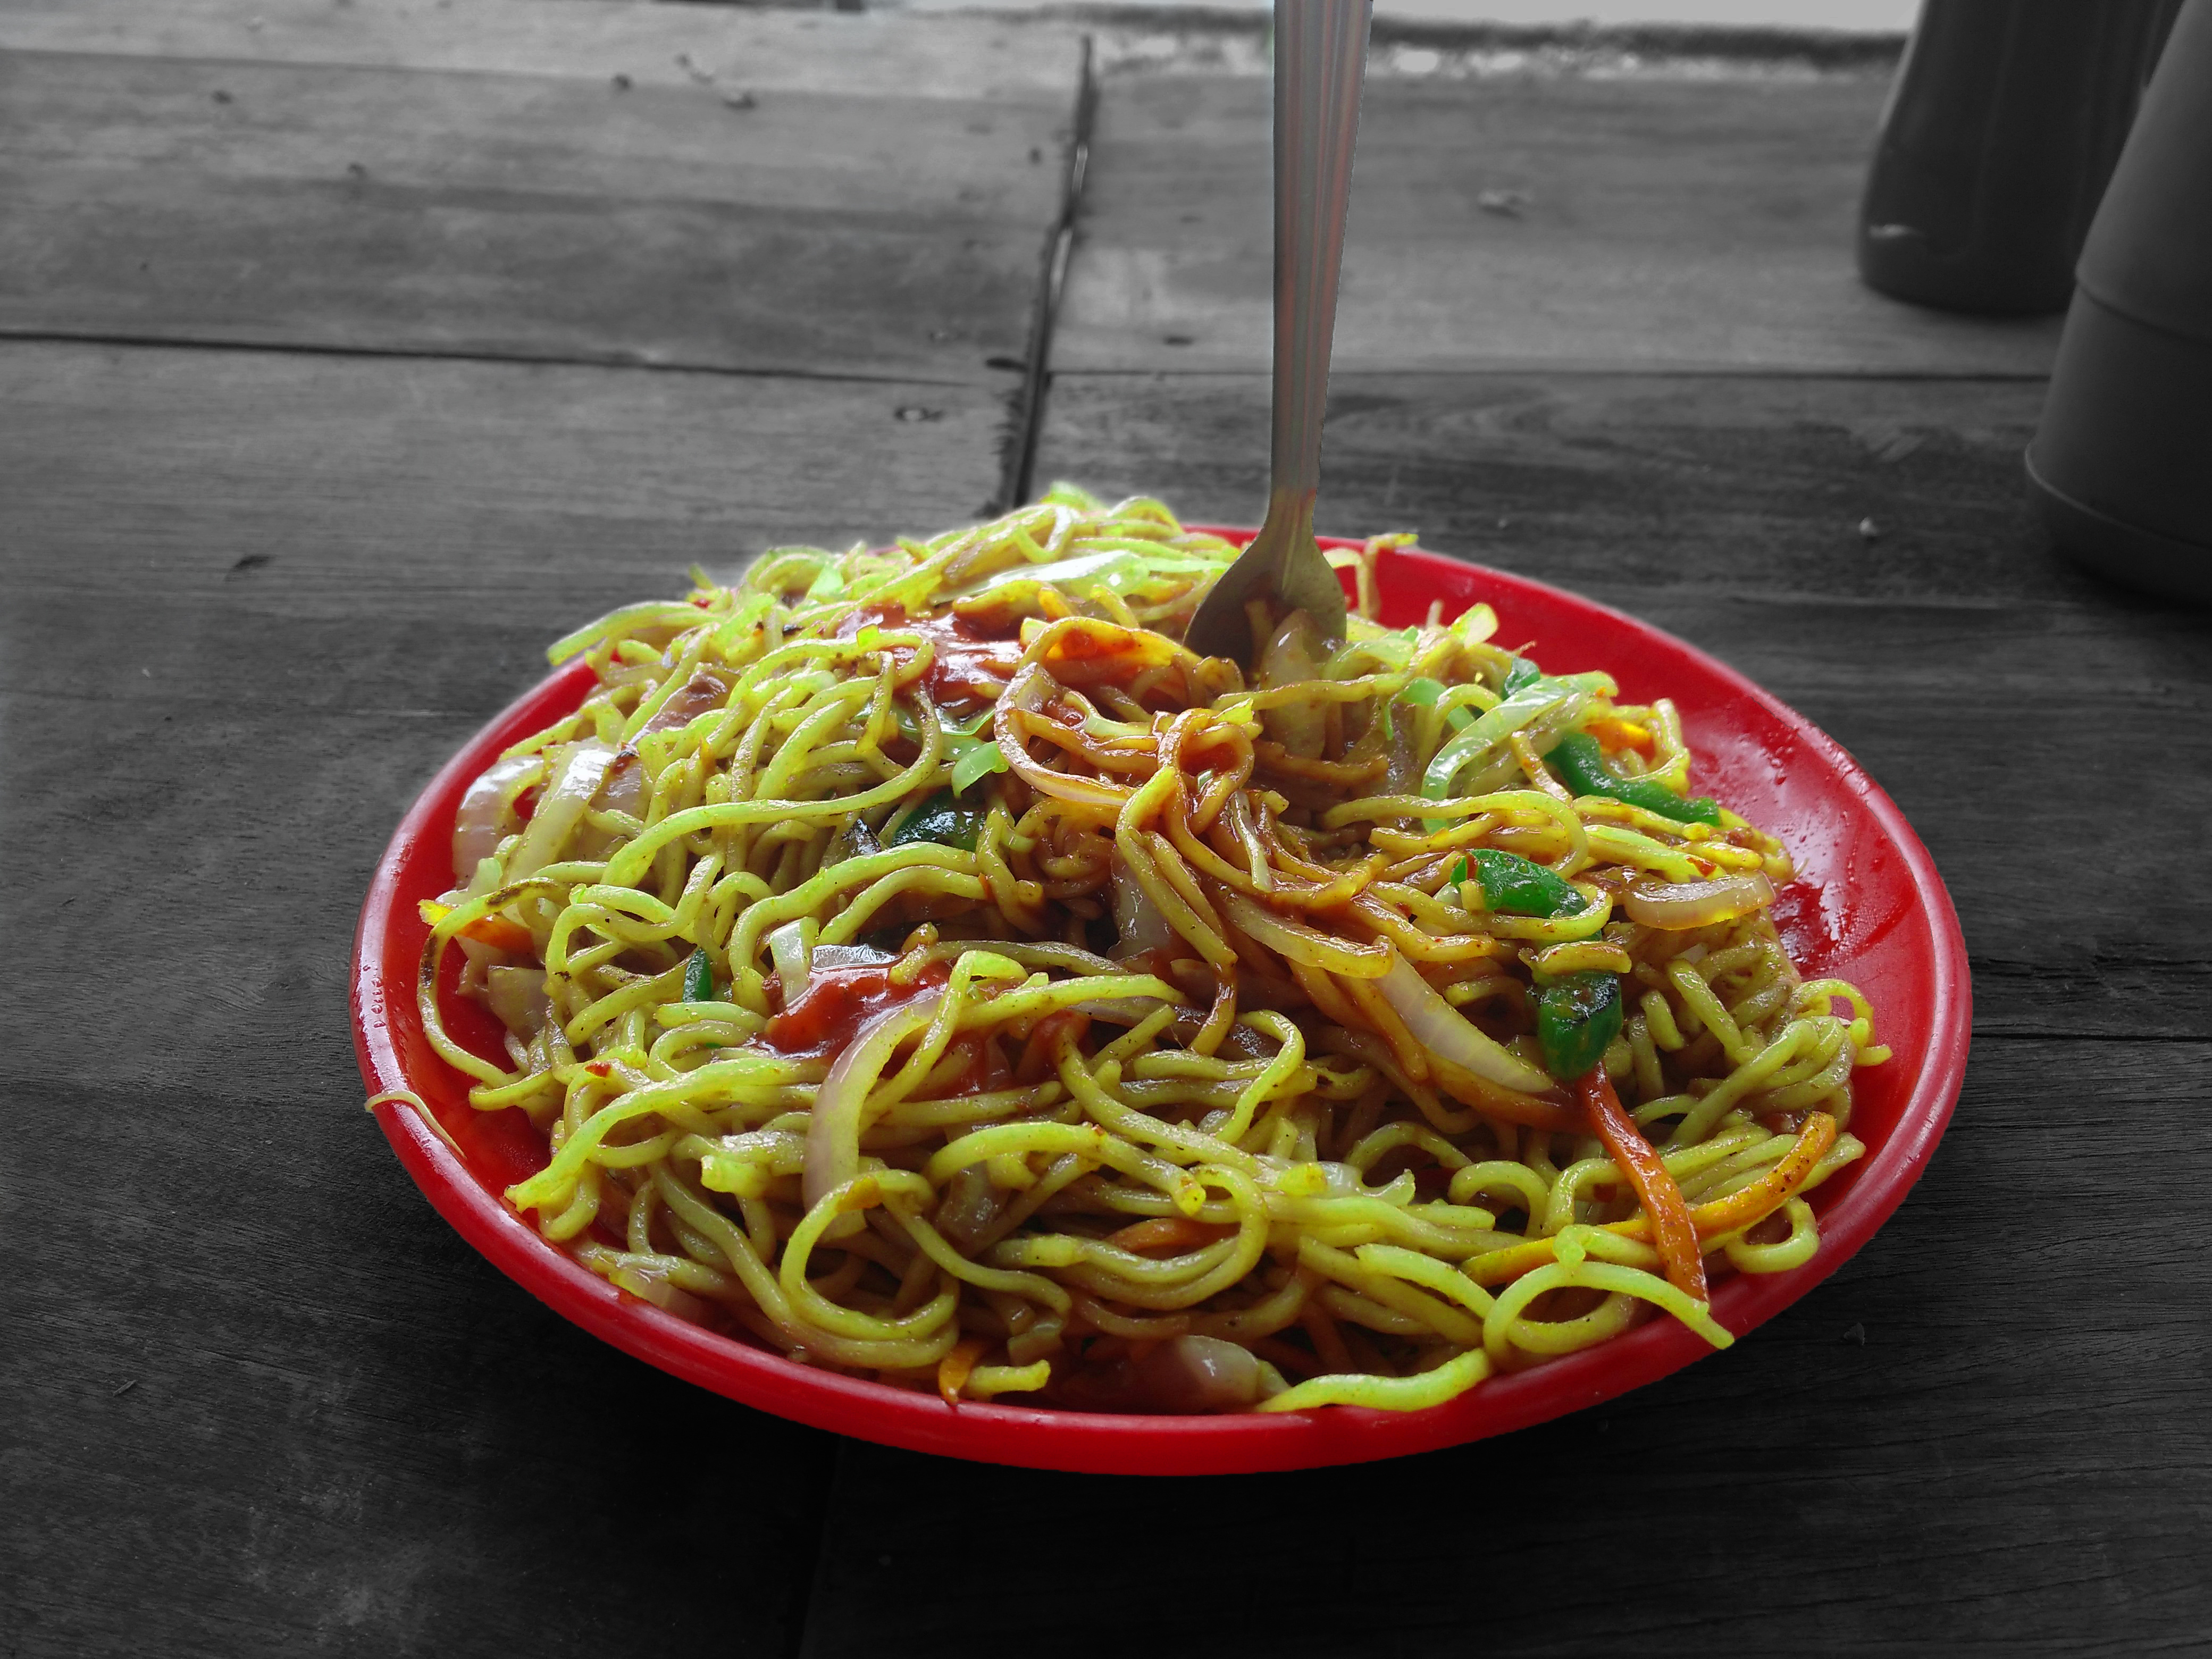
natural, nature, forest, landscape, fall, path, tree, relax, summer, sea, flower, green, outdoor, colorful, trees, scenery, calm, autumn, beach, meadow, water, spring, tranquil, dish, food, noodle, chow mein, cuisine, fried noodles, spaghetti, yakisoba, bakmi, chinese noodles, mie goreng, lo mein, hokkien mee, ingredient, instant noodles, Hot dry noodles, chinese food, capellini, singapore style noodles, yaki udon, italian food, yi mein, bigoli, recipe, spaghetti aglio e olio, indomie, produce, vegetarian food, bucatini, thai food, pancit, fideo, carbonara, naporitan, taglierini, shirataki noodles, pici